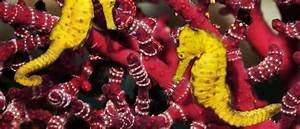
Label: farfalla